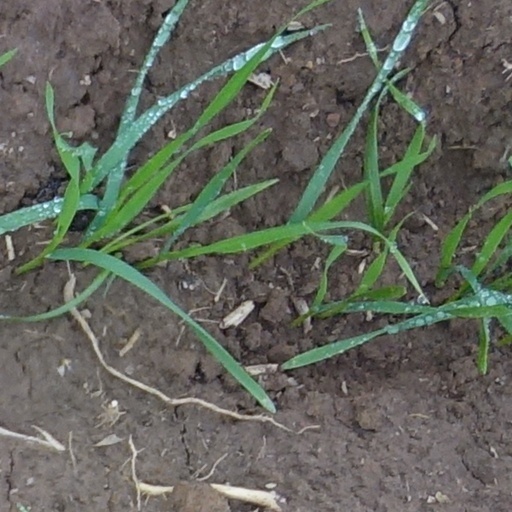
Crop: wheat